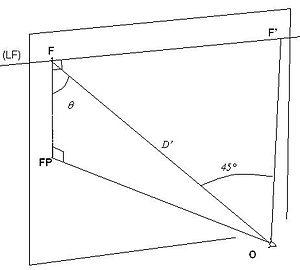
Dans une perspective conique, la ligne de fuite d'un plan est la figure formée par l'ensemble des points de fuite de ce plan ; les points de la ligne de fuite d'un plan représentent les directions de ce plan.